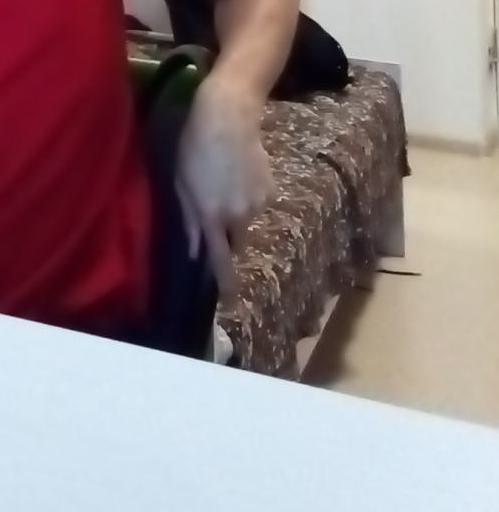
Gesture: no_gesture